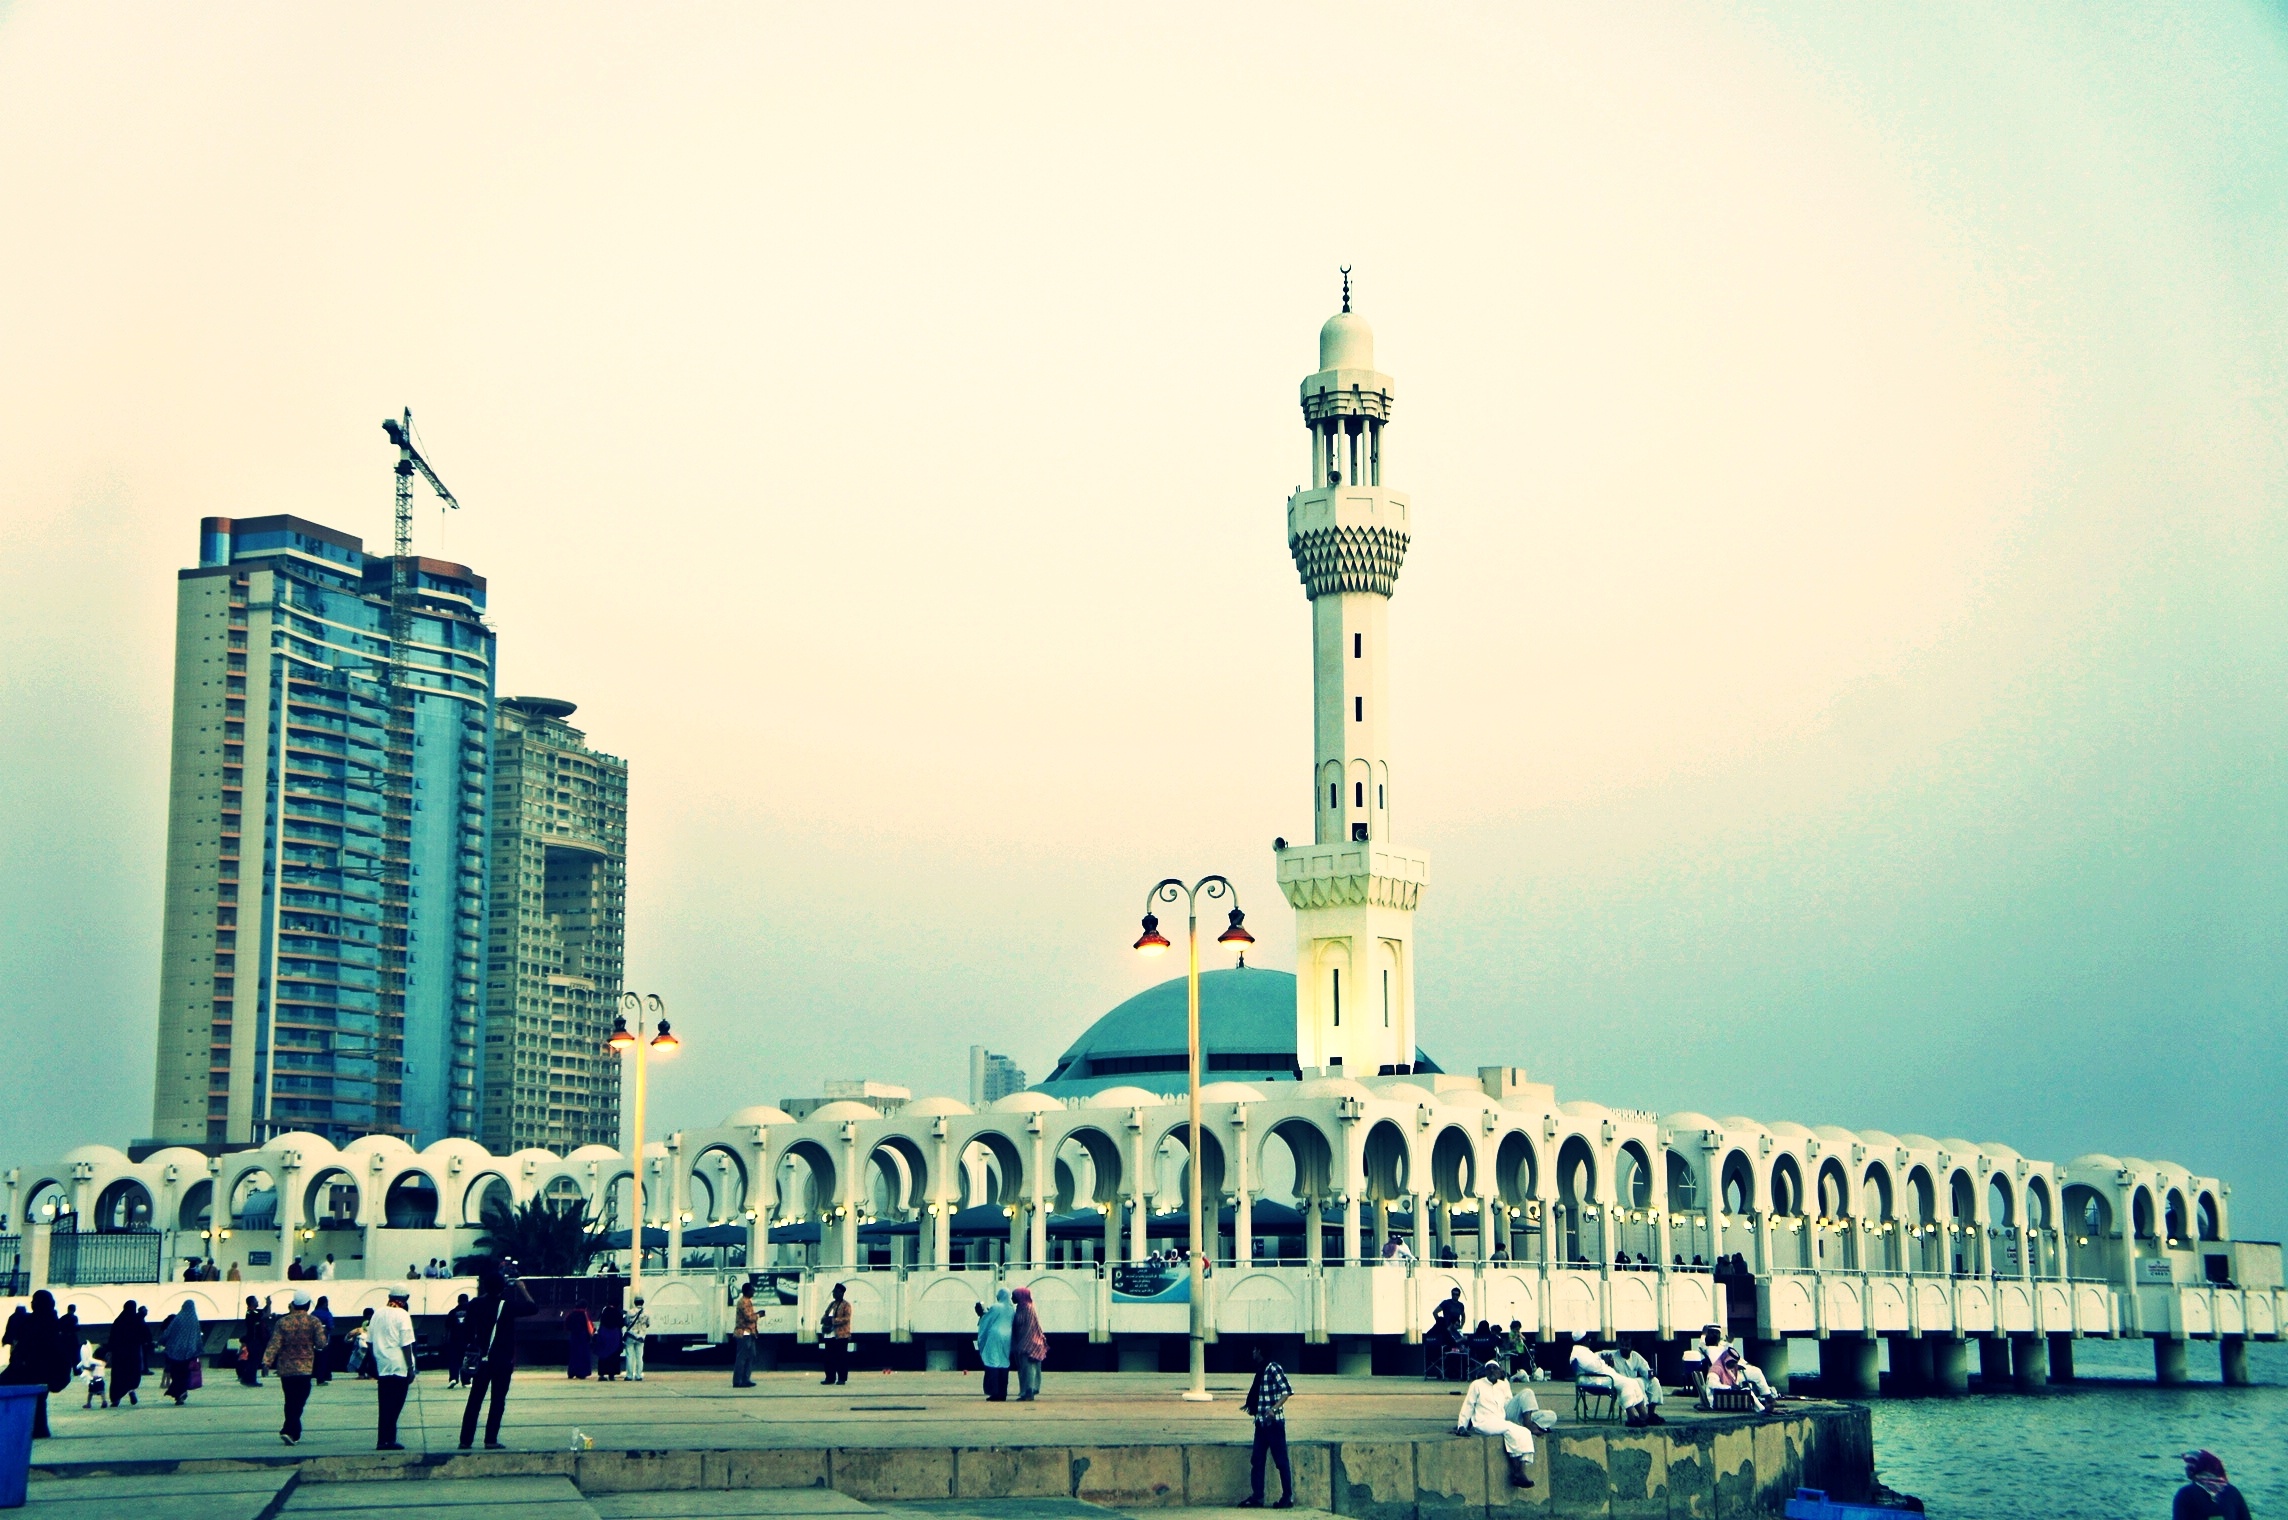
skyline, city, skyscraper, cityscape, tower, landmark, mosque, metropolis, ar rahmah, jeddah, human settlement